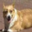
Label: dog